James Thomas Wyman (politician)

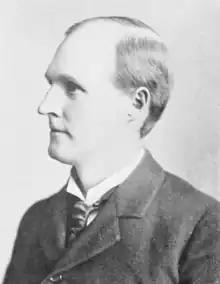
Photograph

James Thomas Wyman (October 15, 1849–1918) was an American businessman and politician who served as a member of the Minnesota House of Representatives and Senate.